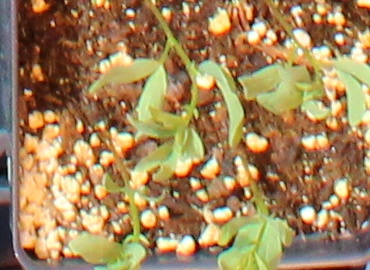
Label: Lentil